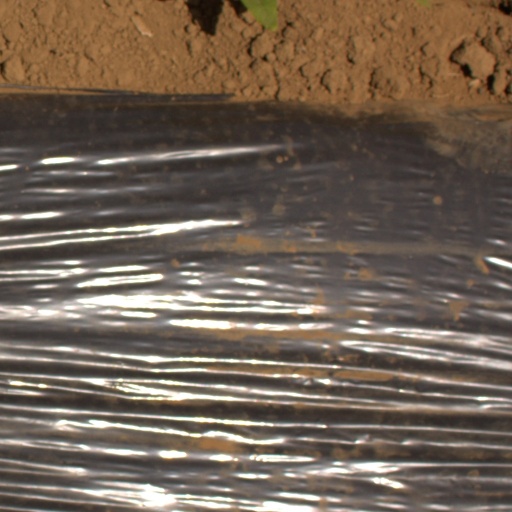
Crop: Jerusalem artichoke